.40 S&W

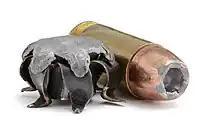
An expanded hollow point bullet (Winchester SXT "Black Talon", left) and an unfired hollow point .40 S&W cartridge (Speer Gold Dot, right)

During tests of the 9×19mm and .45 ACP ammunition, the unit chief of the FBI Firearms Training Unit, John Hall, decided to include tests of the 10mm Auto cartridge, supplying his own Colt Delta Elite 10mm semi-automatic, and personally hand-loaded ammunition. The FBI's tests revealed that a JHP 10mm bullet, propelled between , achieved desired terminal performance without the heavy recoil associated with conventional 10mm ammunition. The FBI contacted Smith & Wesson and requested it to design a handgun to FBI specifications, based on the existing large-frame Smith & Wesson Model 4506 .45 ACP handgun, that would reliably function with the FBI's reduced-velocity 10mm ammunition. During this collaboration with the FBI, S&W realized that downsizing the 10mm full-power to meet the FBI's medium-velocity specification meant less powder and more airspace in the case. They found that by removing the airspace they could shorten the 10mm case enough to fit within their medium-frame 9mm handguns and load it with a JHP bullet to produce ballistic performance identical to the FBI's reduced-velocity 10mm cartridge. S&W then teamed with Winchester to produce a new cartridge, the .40 S&W. It uses a small pistol primer whereas the 10mm cartridge uses a large pistol primer.